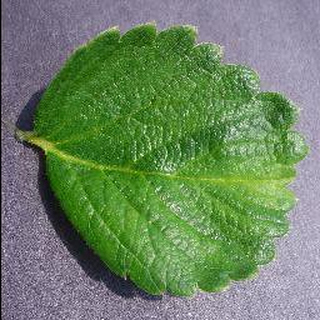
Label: healthy_strawberry